Tievebulliagh

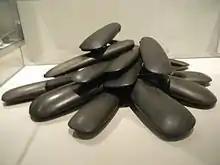
The Malone hoard of polished axes made from material from Tievebulliagh or Rathlin Island

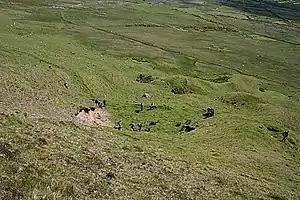
view of the hillocks at the base of the mountain

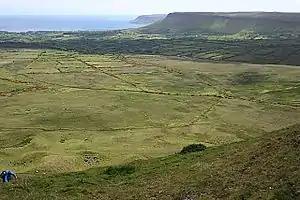
View from the peak of the mountain

Evidence has been discovered of a Neolithic axe quarry at the foot of Tievebulliagh. Flint axe heads fashioned from porcellanite that originate from this quarry have been found across the British Isles, from the Outer Hebrides to the south coast of England and across the rest of Ireland. The site compares with the Langdale axe industry based in the English Lake District and the quarries at Penmaenmawr in North Wales, where large numbers of stone axes were manufactured.